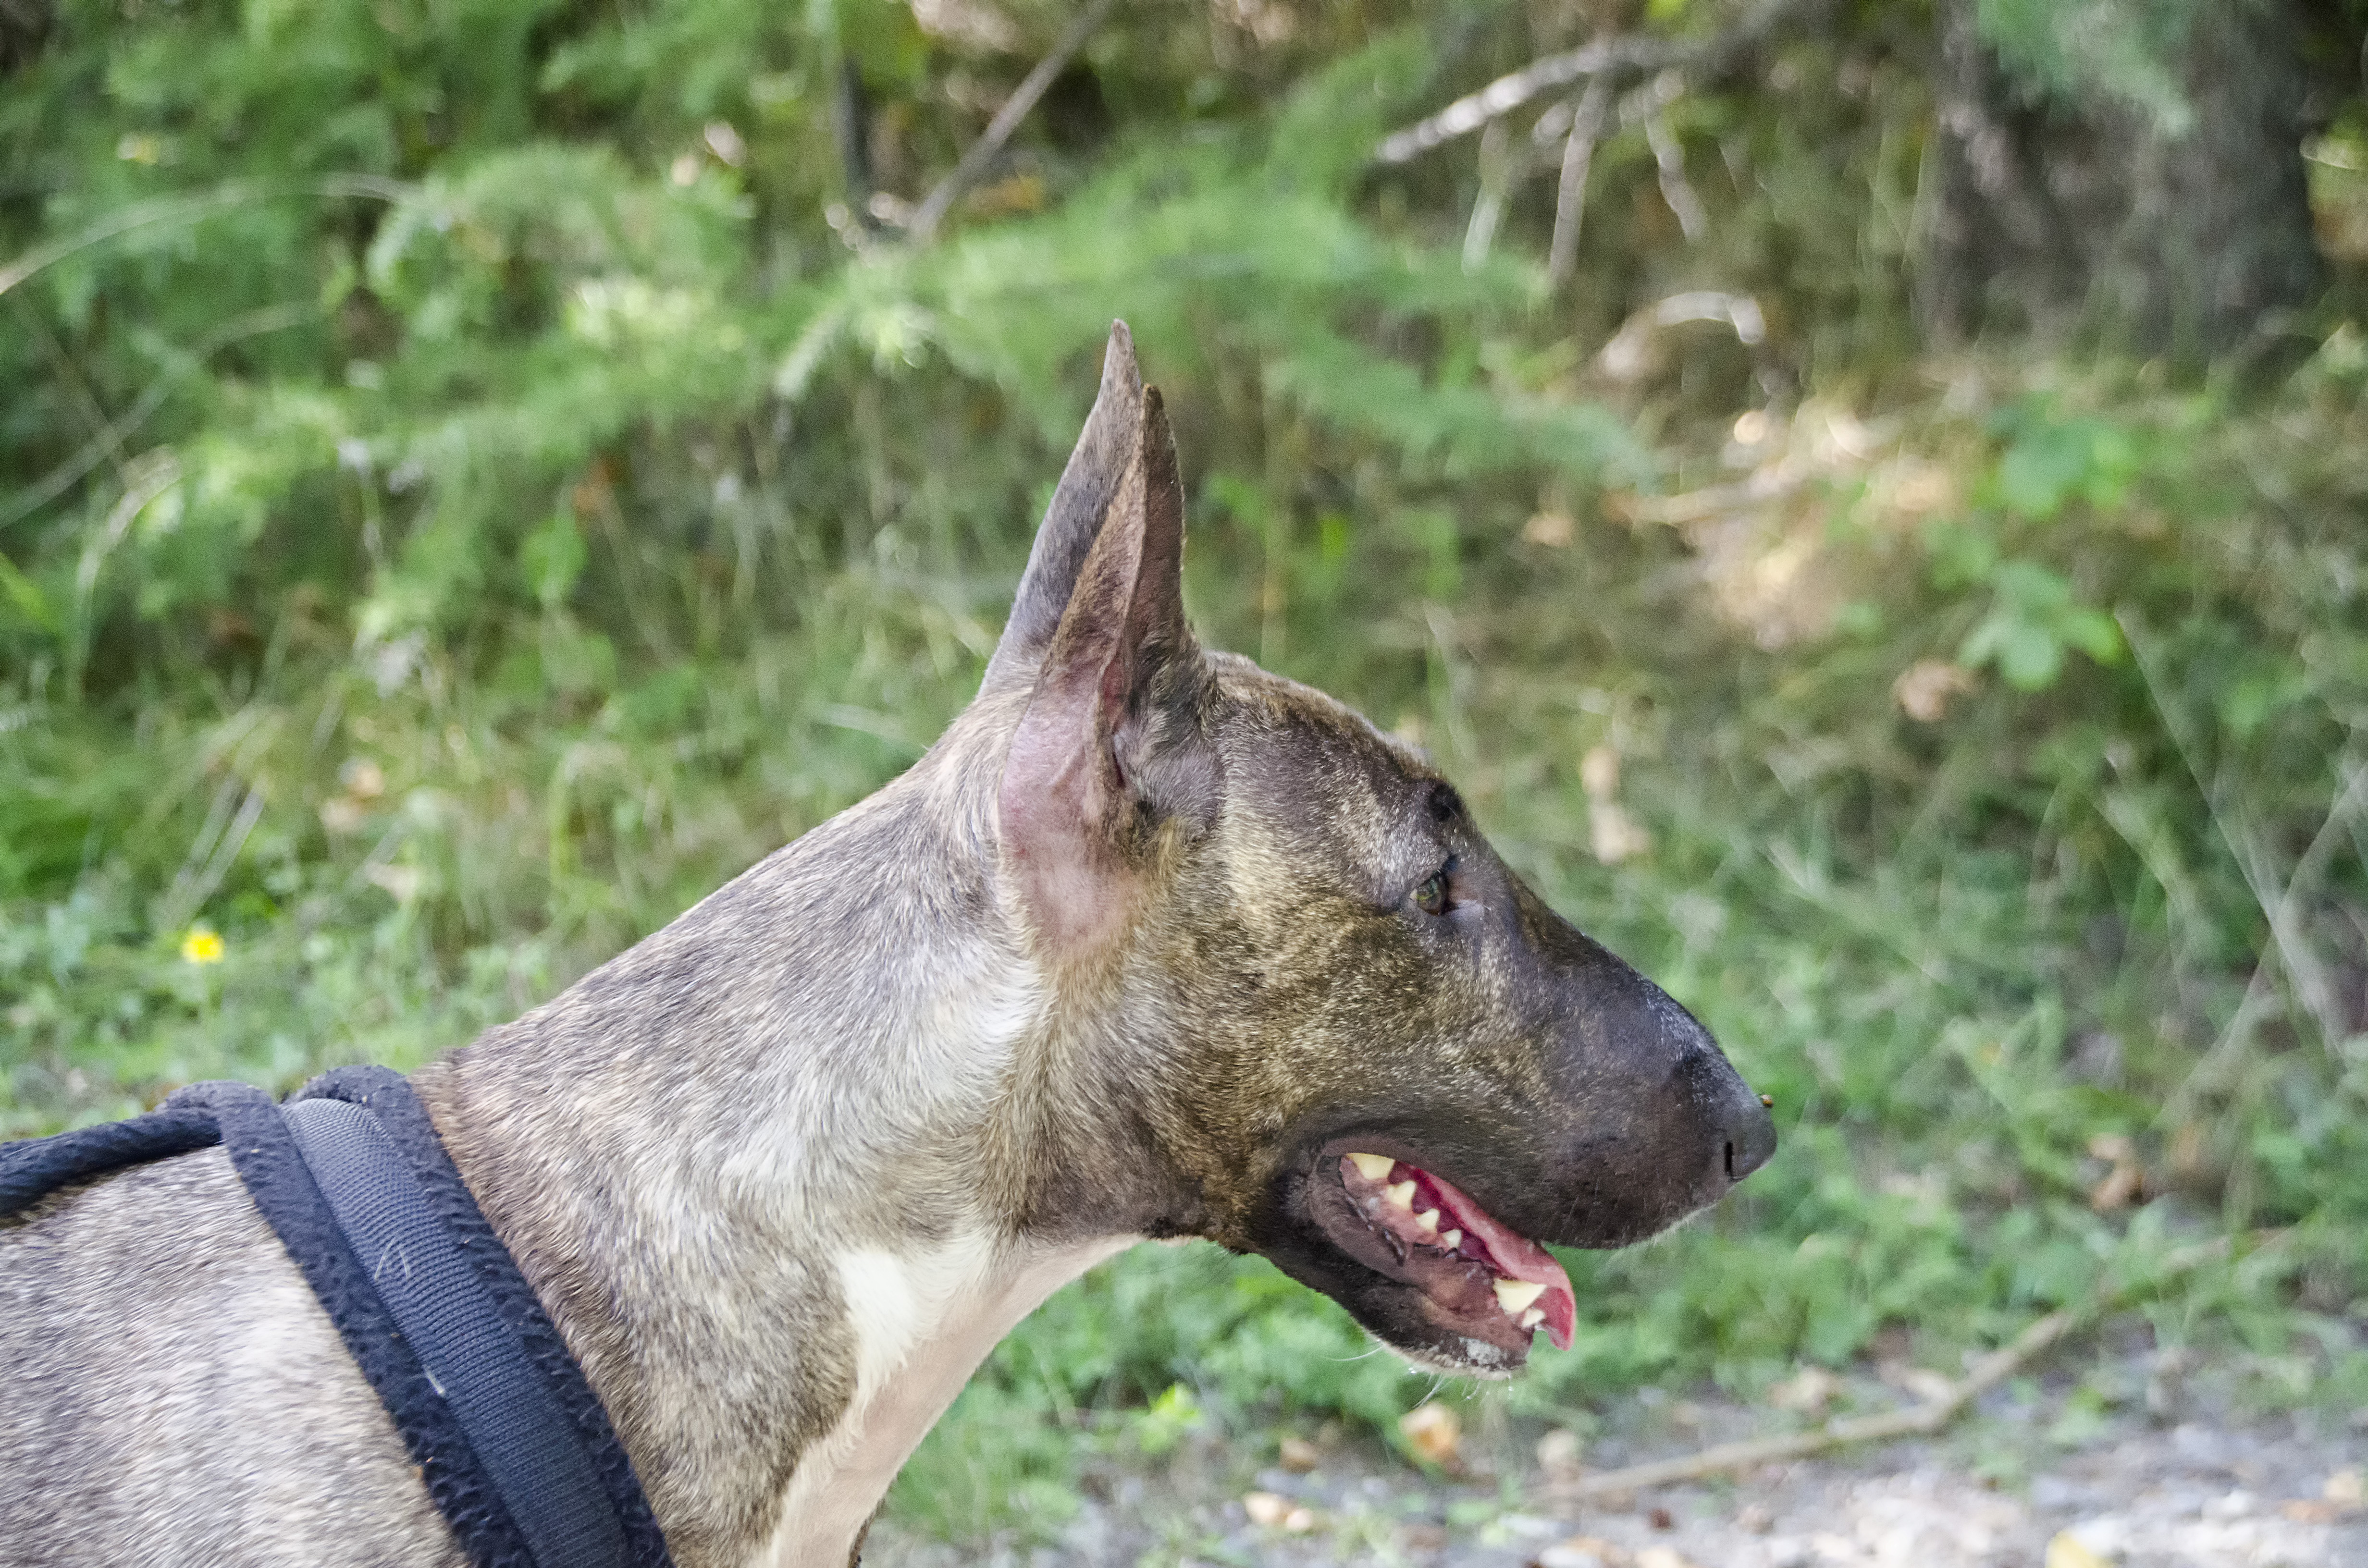
dog, mammal, chien, canada, vertebrate, quebec, sherbrooke, belgian shepherd malinois, dog like mammal, wolfdog